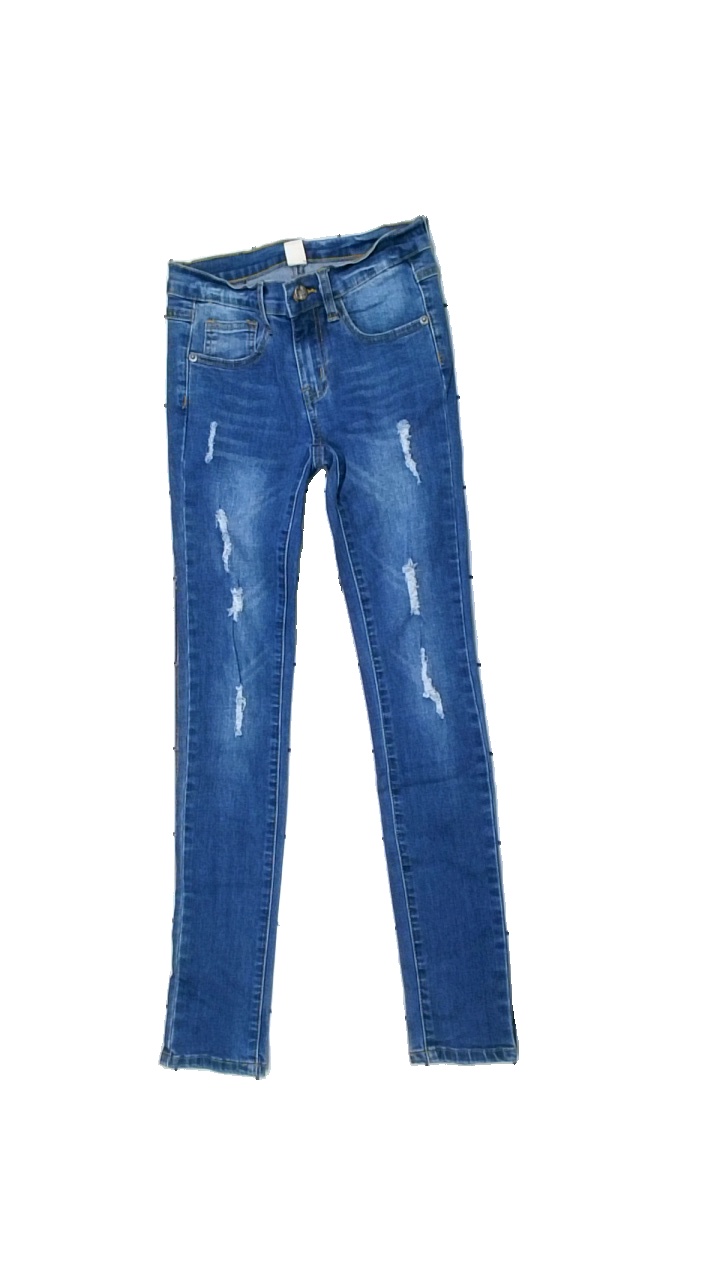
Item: Jeans (Children)
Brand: Uniq Young
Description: blå jeans med flera hål
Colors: Blue
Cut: Regular
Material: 100% cotton
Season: All
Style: Denim
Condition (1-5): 5
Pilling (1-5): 5
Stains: Major
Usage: Reuse
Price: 50-100